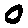
Label: 0